Boris Kamenka

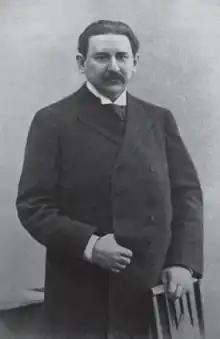
Boris Kamenka

Boris Abramovich Kamenka (9 January 1855, Kiev - 2 April 1942) was a Russian entrepreneur and banker in the Russian Empire. He was one of the richest people in Russia before the Russian Revolution.